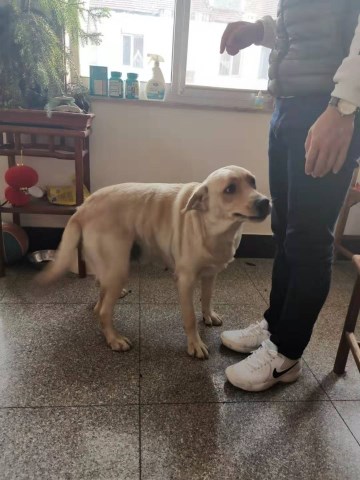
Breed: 3580-n000122-Labrador_retriever